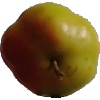
Label: Apple Red Yellow 2